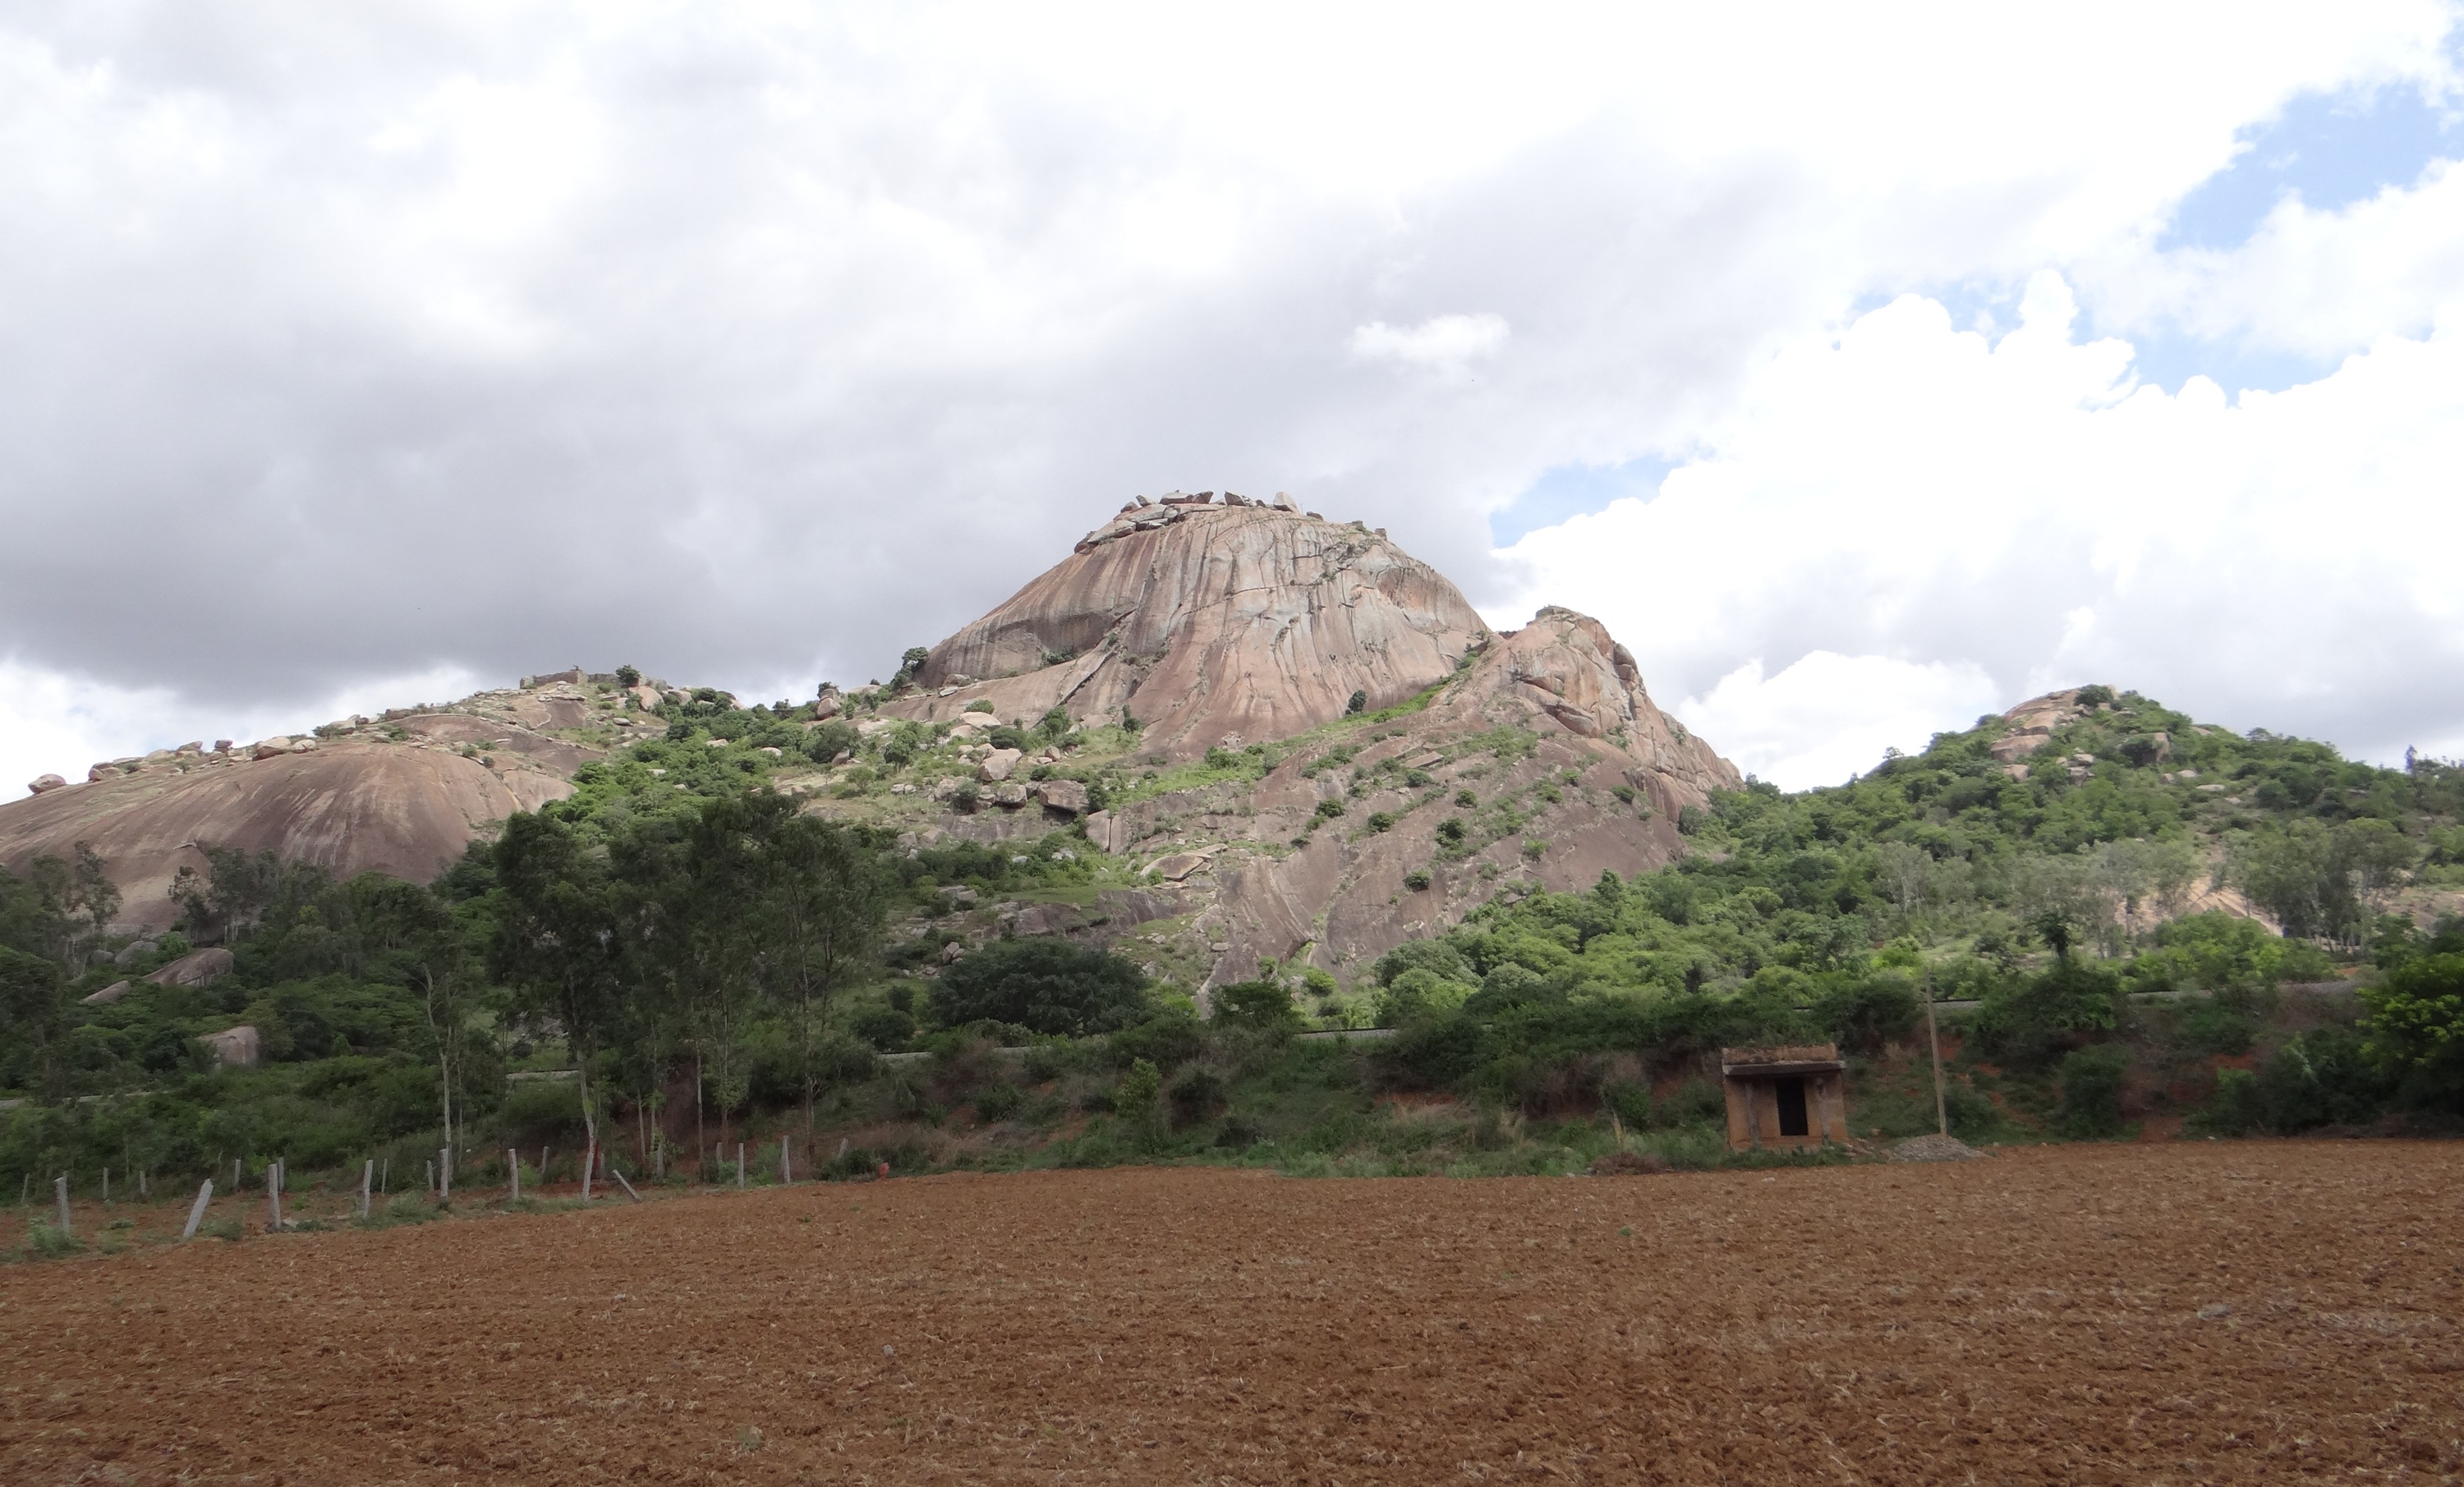
landscape, rock, mountain, field, hill, valley, village, soil, agriculture, ruins, badlands, plateau, india, granite, karnataka, rural area, geographical feature, mountainous landforms, hillock, deccan plateau